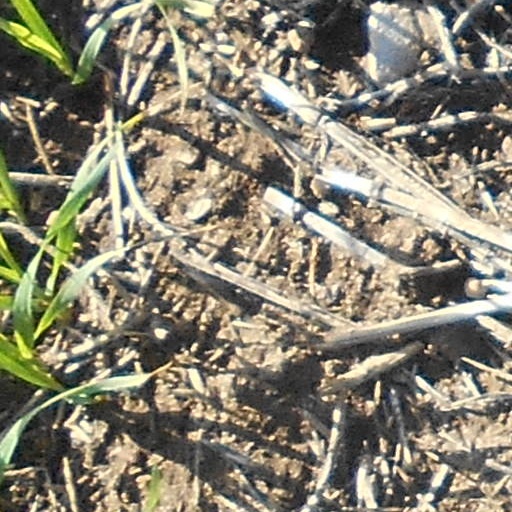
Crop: wheat